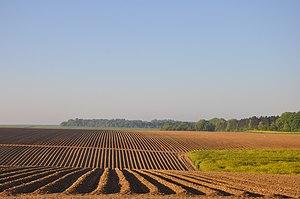
Le Soissonnais ou Soissonnois, est une région naturelle de France, située au cœur du Bassin Parisien, à quatre-vingts kilomètres au nord de Paris, sur les départements de l'Aisne et de l'Oise. La région tire son nom du peuple gaulois des Suessiones ou suessions qui était présent dans la région dans l'antiquité gauloise.